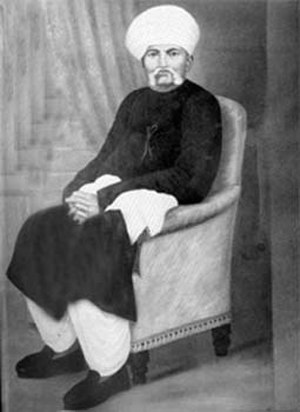
Turban
Karamchand Gandhi med turban
En turban er en især mellemøstlig hovedbeklædning, bestående af et 5-6 meter langt og 20 centimeter bredt stykke klæde, som vikles om hovedet, evt. med en hat under. Der er mange måder at binde sin turban.